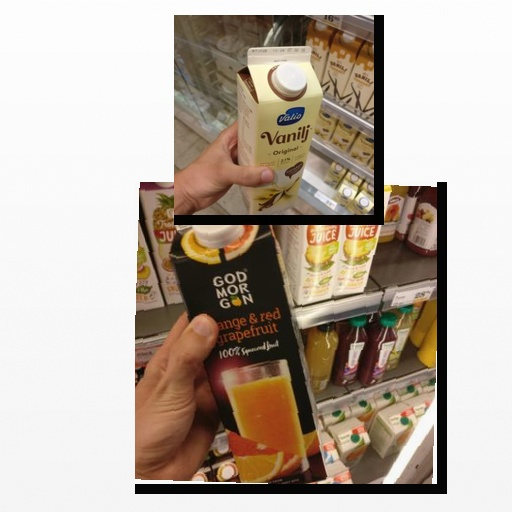
Food items: vanilla_yogurt, orange_red_grapefruit_juice